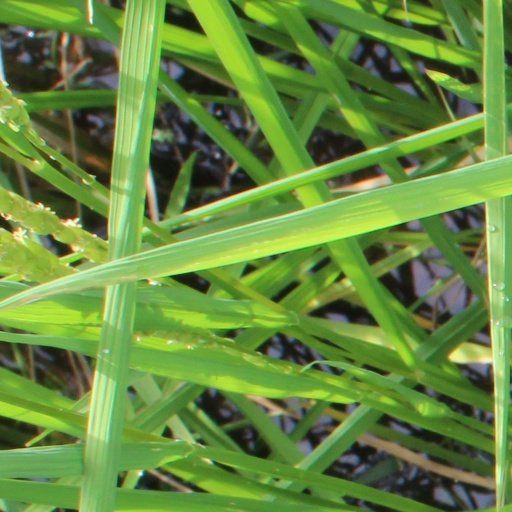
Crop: rice